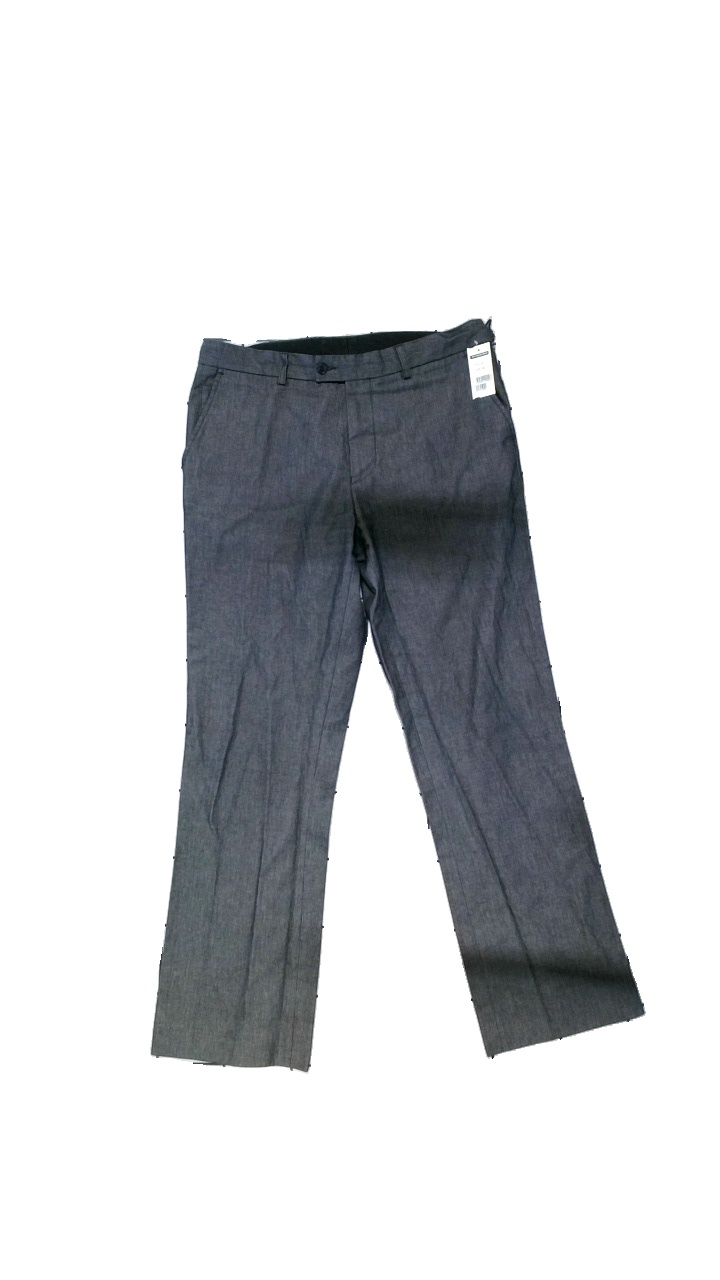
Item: Trousers (Men)
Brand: Madison Avenue
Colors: Grey
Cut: Regular
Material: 60% cotton, 40% polyester
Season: All
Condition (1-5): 4
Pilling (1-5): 5
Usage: Reuse
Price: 100-150